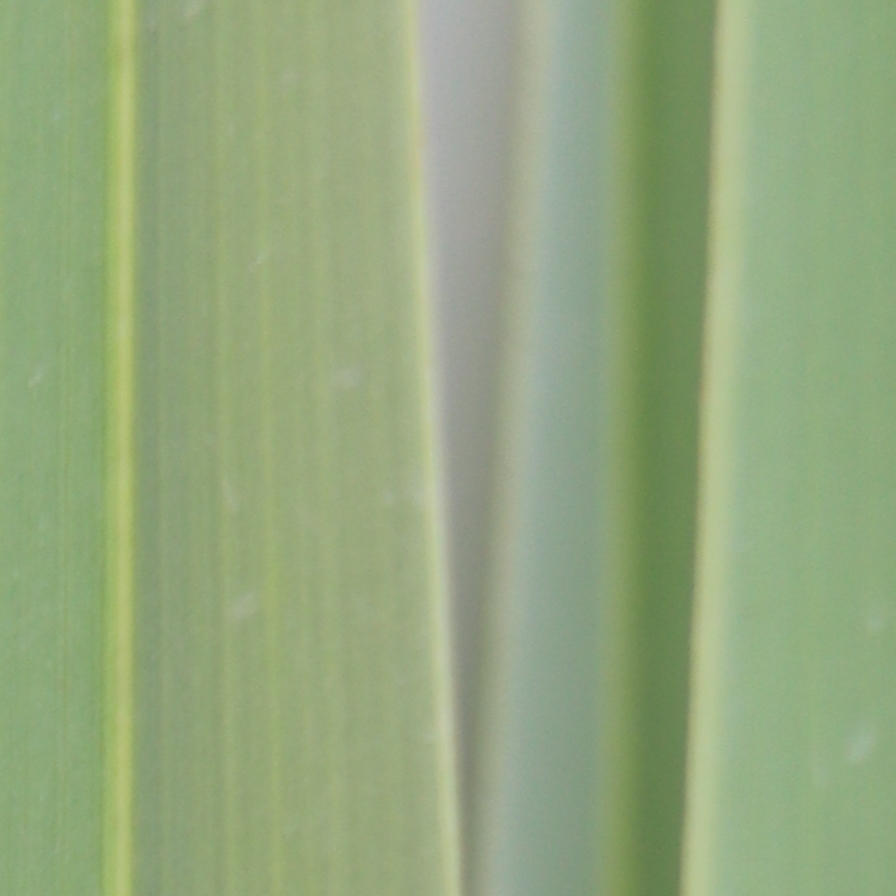
Label: Healthy